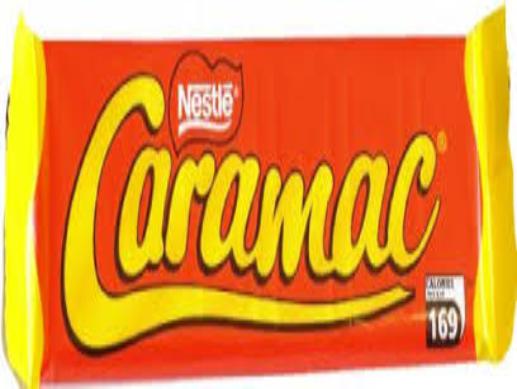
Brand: Caramac
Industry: Food